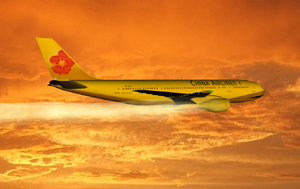
China Airlines Flight 676
Animation af flyet
Animation af flyet
China Airlines Flight 676 var et passagerfly der styrtede ned i et boligområde nær Taoyuan County i Taiwan, den 16. februar 1998. Årsagen skyldes uvejr og pilot fejl, alle 196 ombordværende samt 6 i boligområdet omkom, da flyet styrtede.